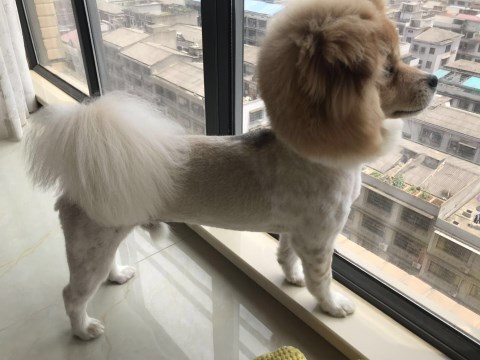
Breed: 806-n000129-papillon